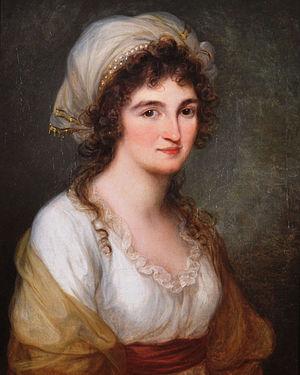
Cette page fournit une liste chronologique de peintures d'Angelica Kauffmann.